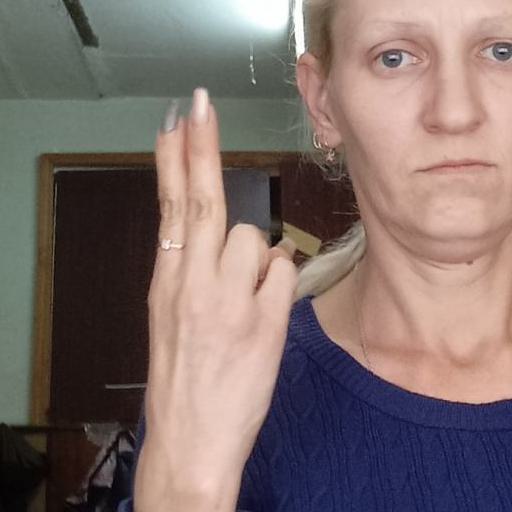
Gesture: two_up_inverted